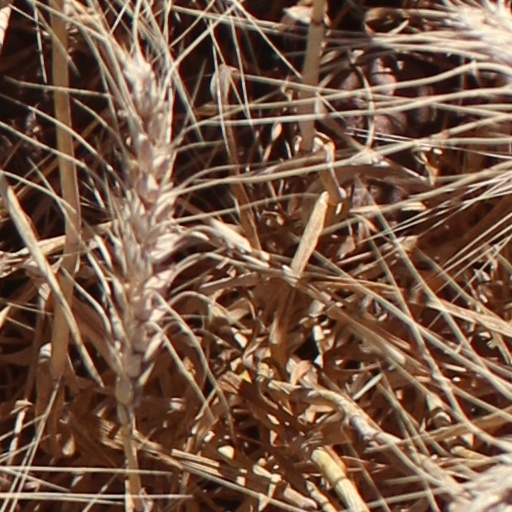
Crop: wheat